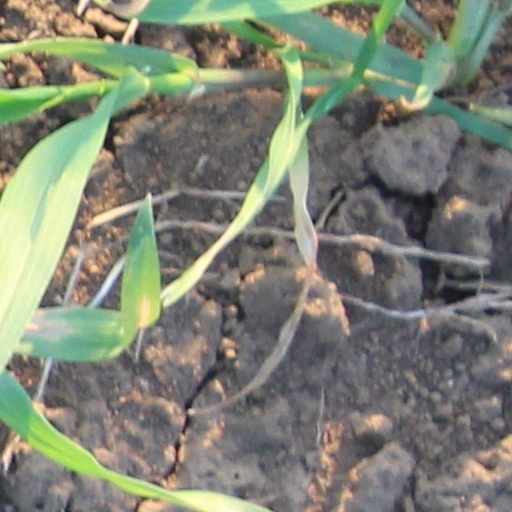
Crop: wheat